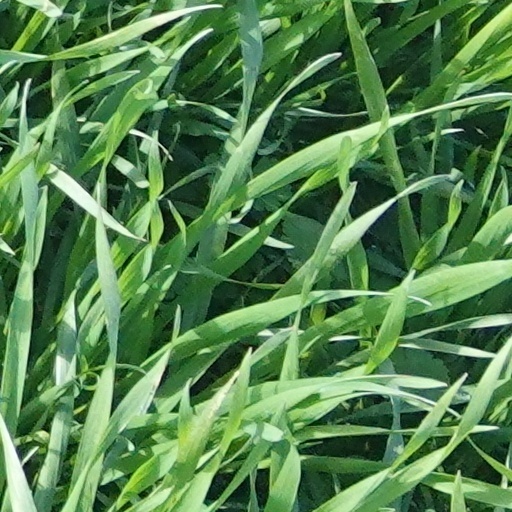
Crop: wheat